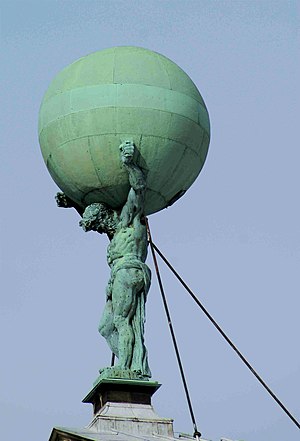
Atlas (kartografi)
Guden Atlas med jordkloden
Atlas, Royal Palace Amsterdam
Et atlas er en betegnelse for en samling kort, sædvanligvis indbundet.